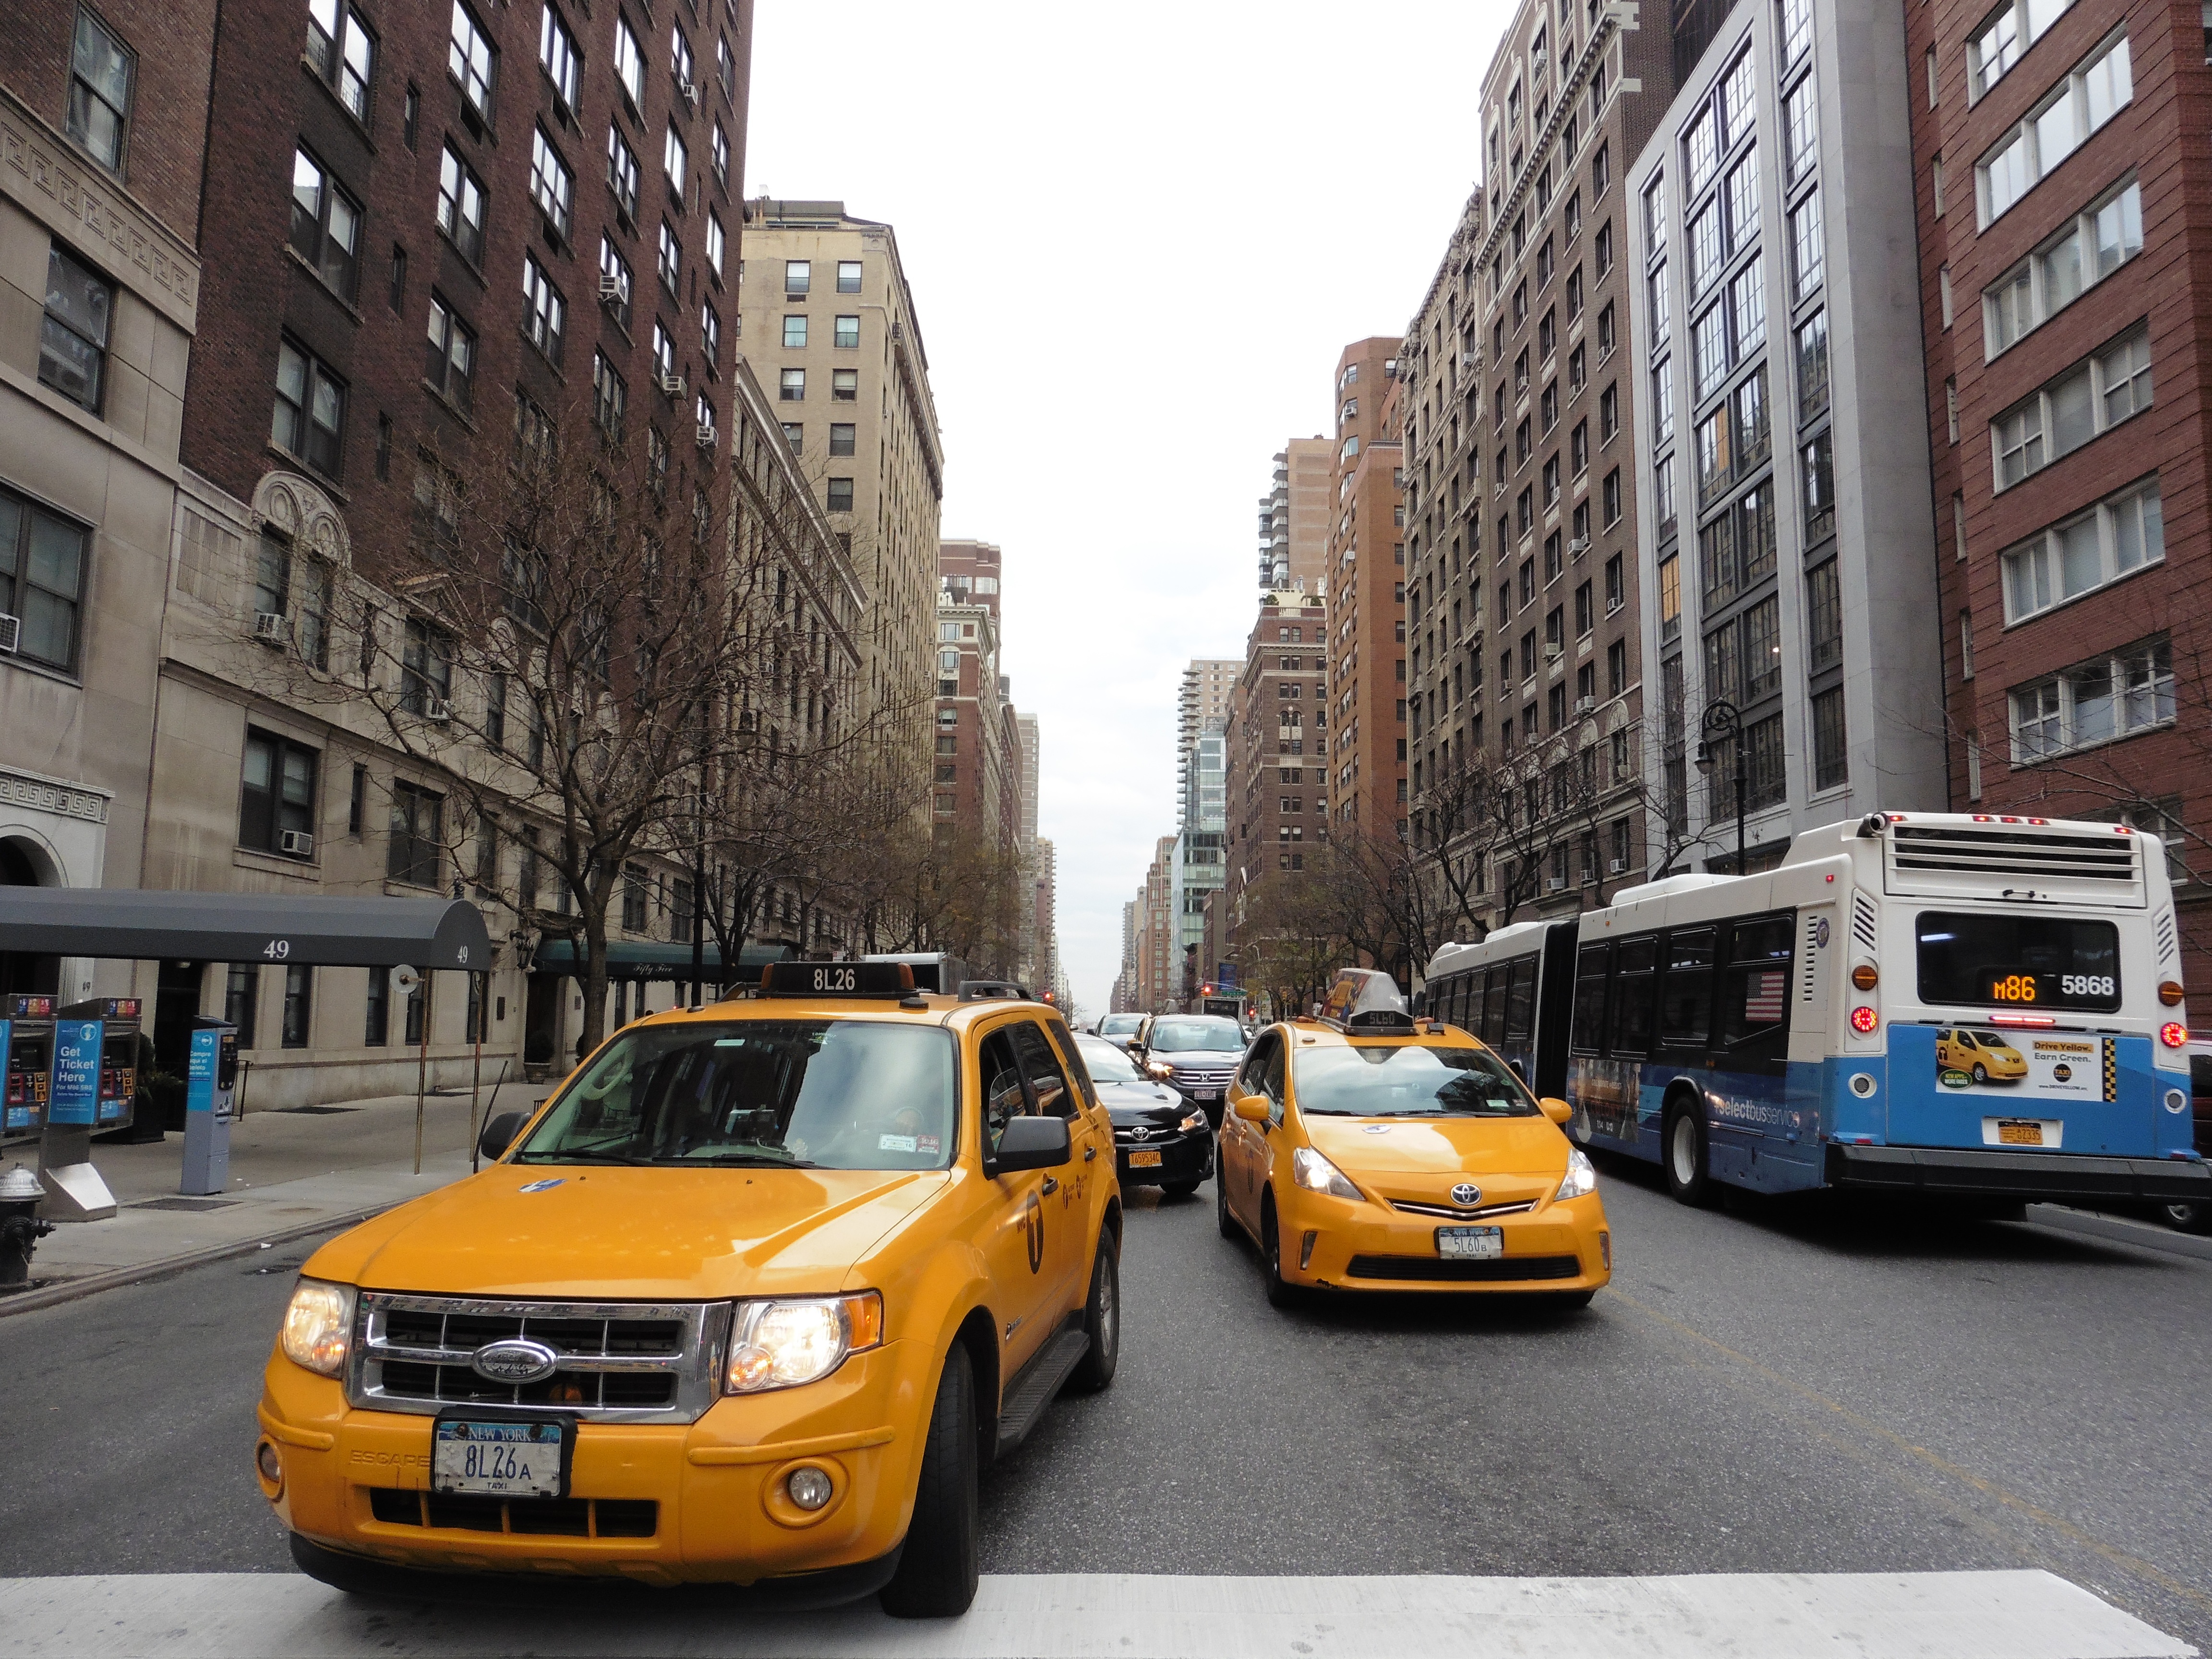
pedestrian, road, street, car, new york, manhattan, taxi, vehicle, nyc, america, contrast, yellow, sports car, yellow cab, supercar, streets, yellowcab, metropolis, big apple, land vehicle, automobile make, luxury vehicle